Good Morning America

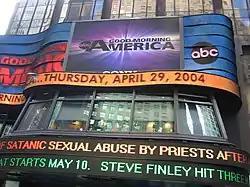
Outside of Times Square Studios in 2004

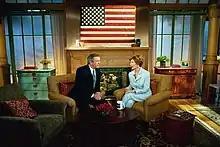
Charlie Gibson interviewing First Lady Laura Bush in 2004

The show moved from the ABC News headquarters in Manhattan's Lincoln Square district to its present home at the Times Square Studios on September 13, 1999. The new location made it possible for the program to feature a live audience inside the studio, similar to the "Window on the World" set used by "Today". Under Ross, "Good Morning America" became a competitive 24/7 news operation with more exclusive bookings, news and live stock market updates for West Coast viewers and new on-screen graphics that included a news ticker. "Good Morning America" began originating entire shows from unique locations, which, according to Nielsen Media Research, resulted in more people watching the program and for longer periods of time. "GMA" became the first to originate a live show from an aircraft carrier during wartime (the USS Enterprise), from the White House (after the Columbine High School massacre), from The Pentagon (for the reopening of the wing damaged during the September 11 attacks in 2001), from The Vatican (for the 25th anniversary of Pope John Paul II's election as Pope), and from the Tower of London (on the 50th anniversary of Elizabeth IIʼs accession to the throne). Viewership during this time increased by nearly one million households, and revenue soared.